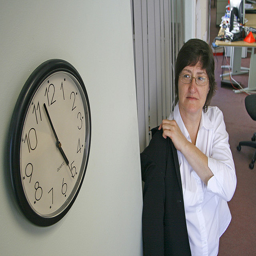
The lady is looking up at the clock on the wall
A woman putting on a jacket while looking at a clock
The woman is standing near the clock with a jacket.
A woman putting on a blazer looking at a clock.
A woman looks at a clock while putting on her coat.